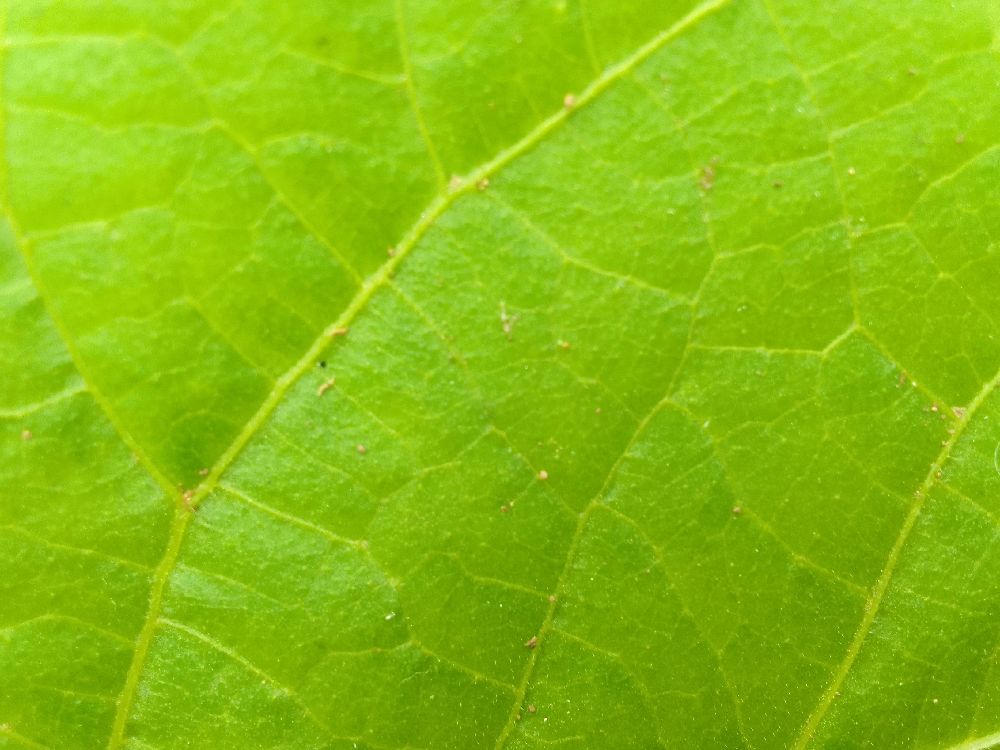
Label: healthy